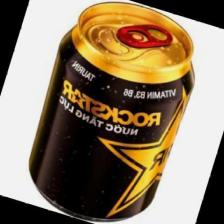
Label: cans